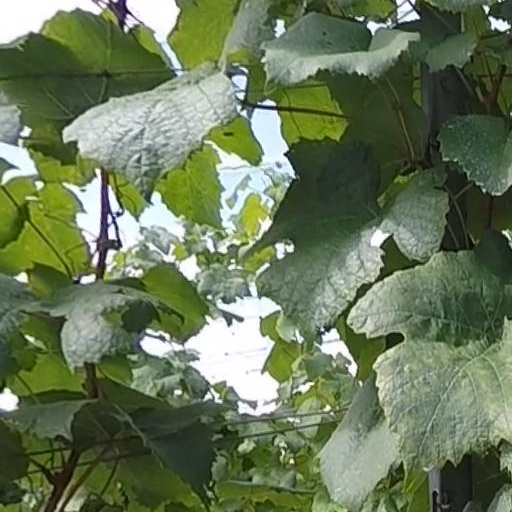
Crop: grape